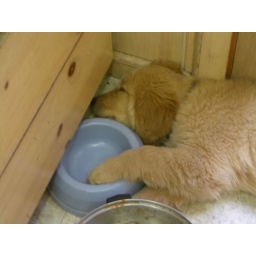
Tired dog rests by bowl